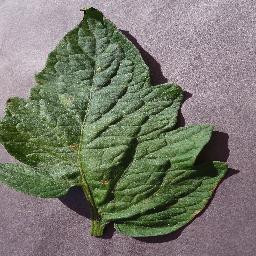
Label: Tomato___Target_Spot